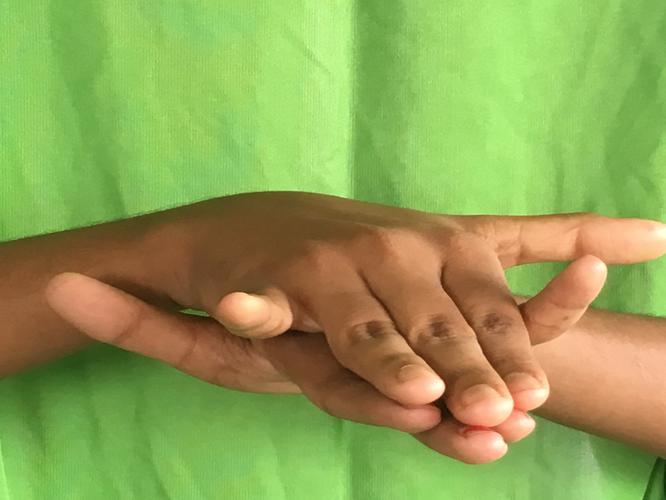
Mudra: Varaha
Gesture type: double_hand